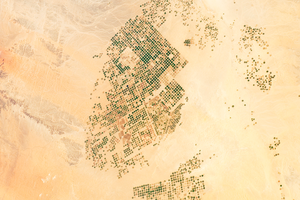
L'agriculture représente approximativement 2 % du produit intérieur brut du Royaume d'Arabie saoudite et emploie près de 5 % de la population active. L'État est très engagé pour la production agricole du pays, qui doit cependant importer 70 % de sa nourriture. Les exportations sont principalement constituées de dattes, œufs, poisson, volaille, fruits, légumes et fleurs.